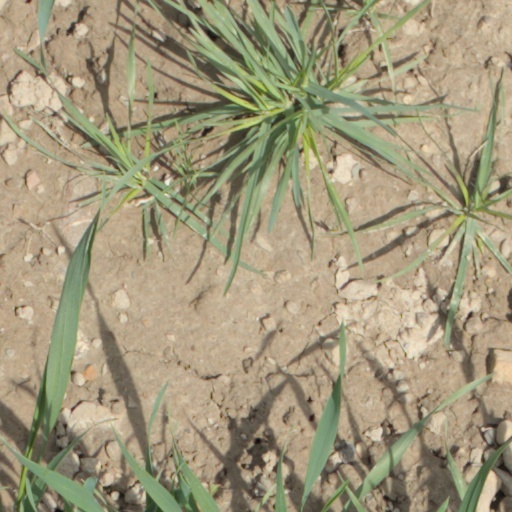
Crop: wheat